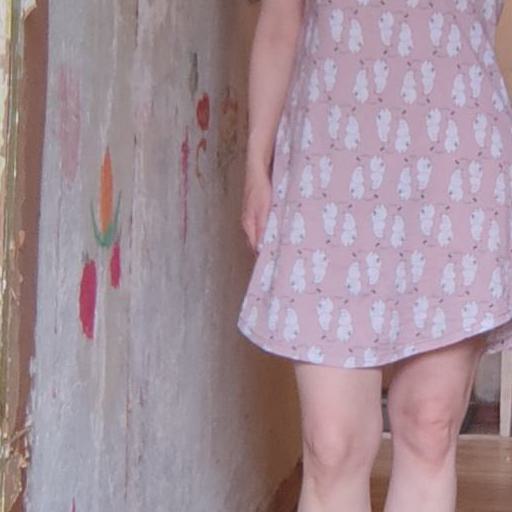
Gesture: no_gesture